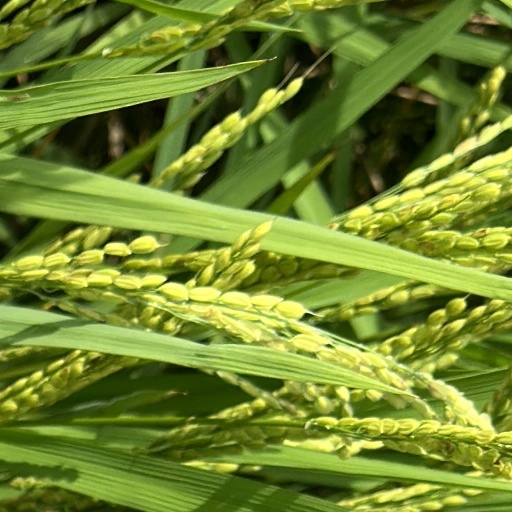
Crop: rice